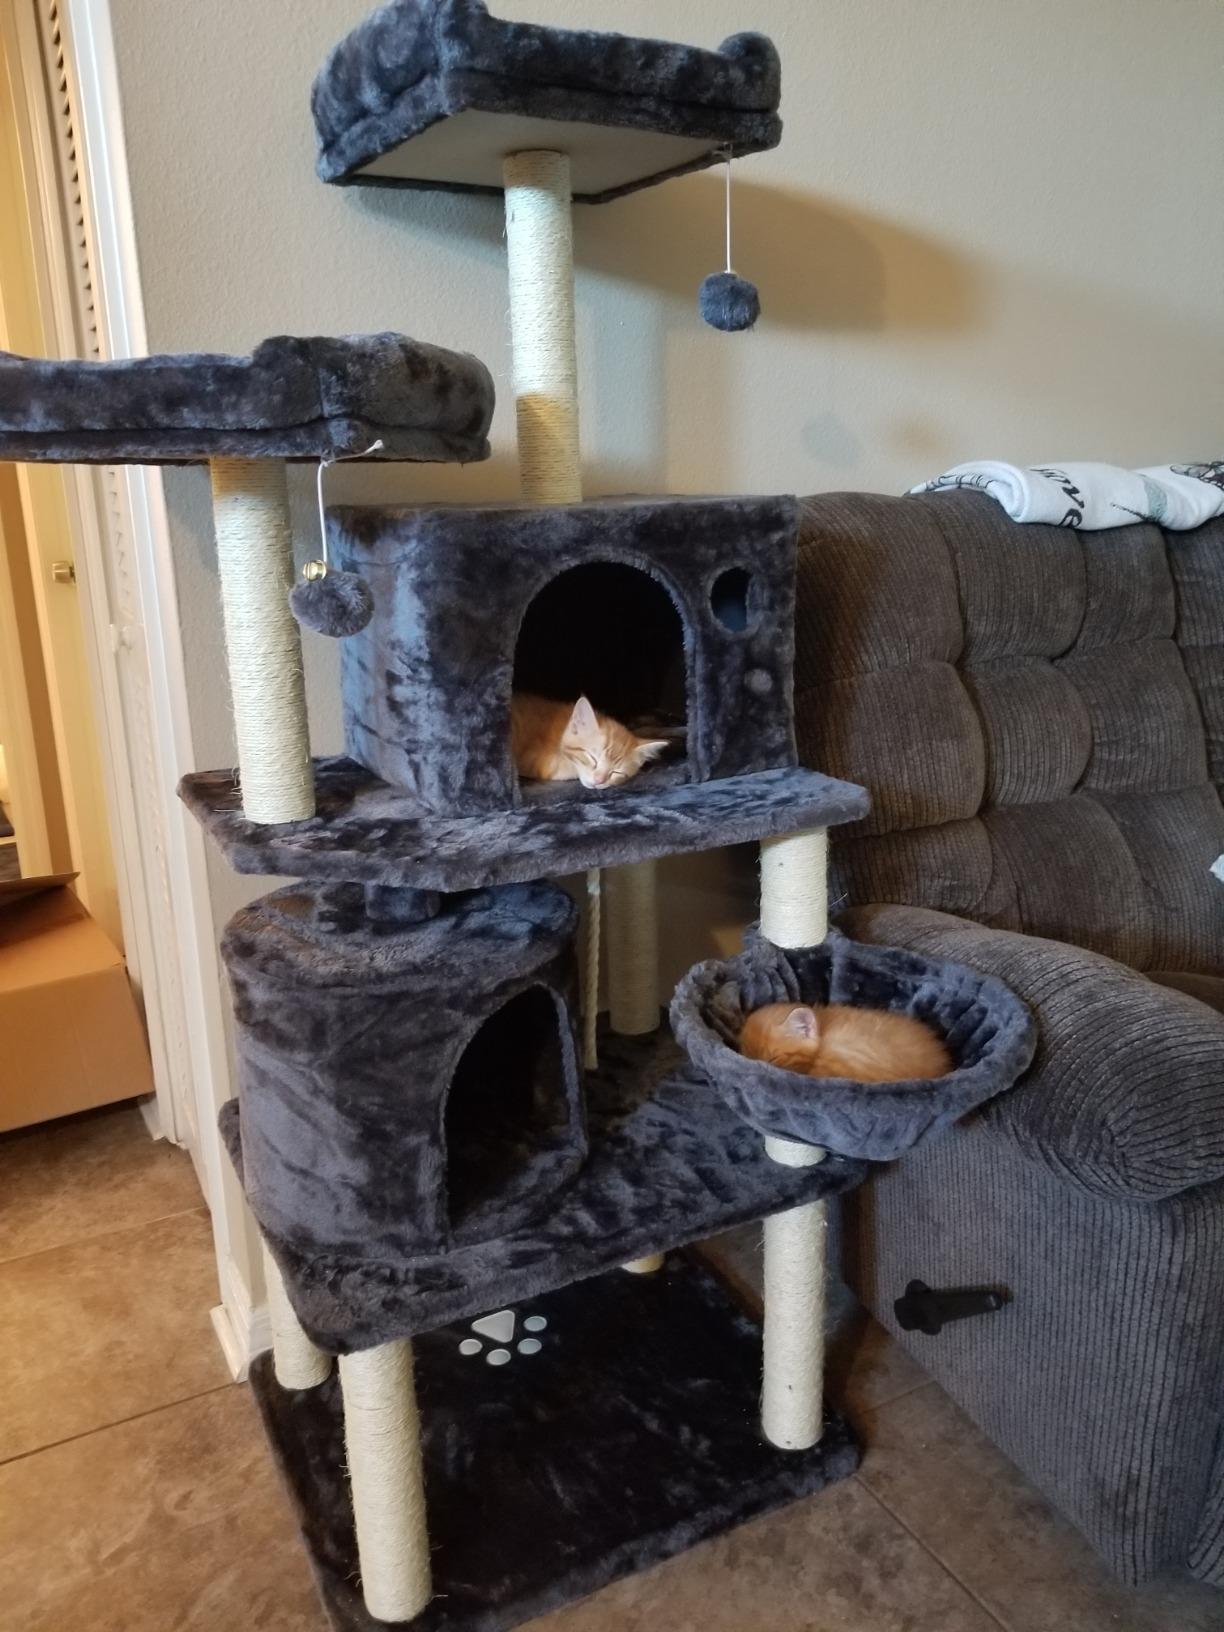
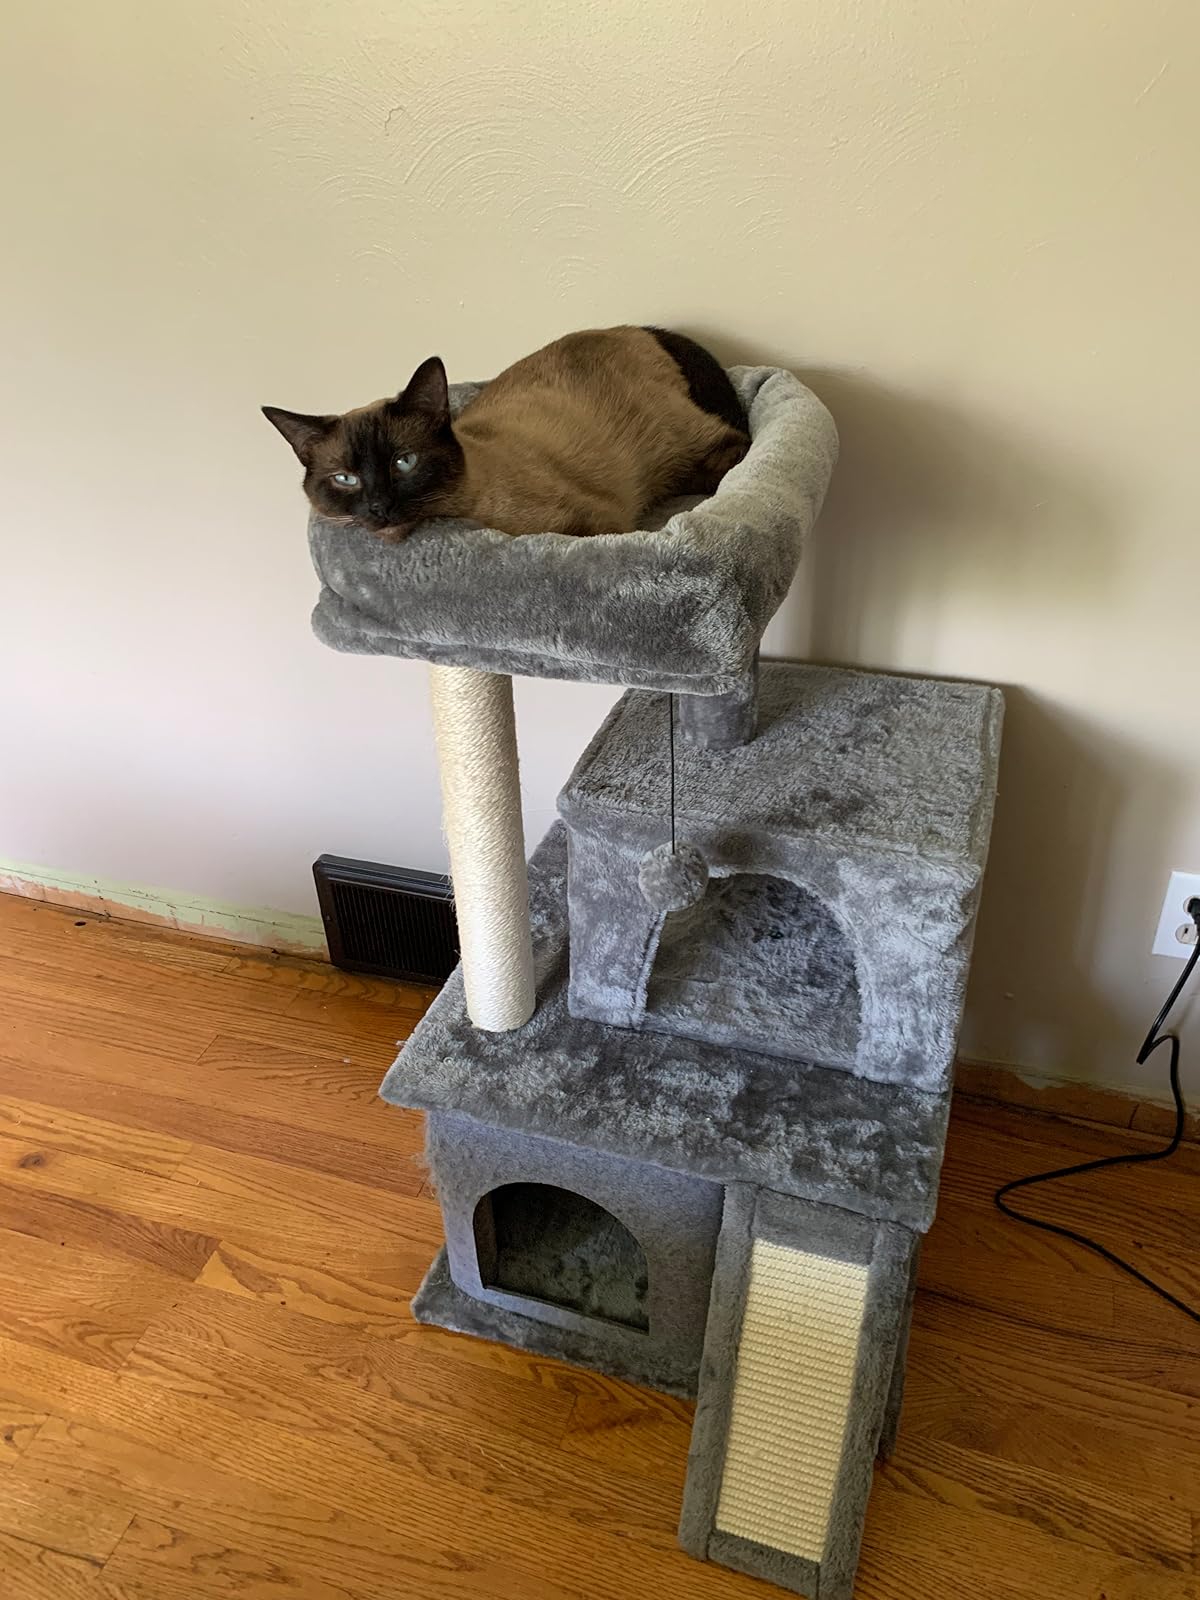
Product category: items_cat tree
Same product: no